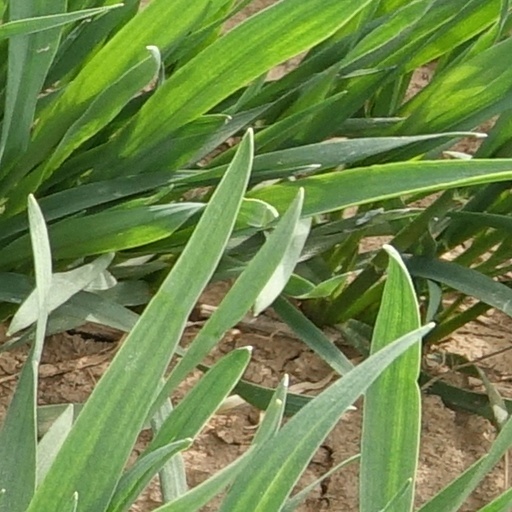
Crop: wheat